The Miz

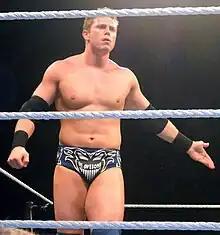
The Miz at a WWE live event in 2011

On the August 22 episode of "Raw", the Miz and R-Truth attacked Santino Marella before his match. They then cut a promo agreeing there was a conspiracy in the WWE keeping both of them out of the main event picture, and declared they would, together, seize any future opportunity. They began referring to themselves as "The Awesome Truth". At Night of Champions on September 18, after the referee was distracted while the Miz attempted a pin, the Miz assaulted him, causing Awesome Truth to lose a WWE Tag Team Championship match to Air Boom (Kofi Kingston and Evan Bourne) by disqualification. Seeking retribution, the Miz and R-Truth later attacked both Triple H and CM Punk during their No Disqualification match in the main event. Because of their actions from the previous night, R-Truth and the Miz were fired by Triple H on the September 19 episode of "Raw SuperShow". After this, the Miz and R-Truth attacked Triple H, but were thrown out of the building. At the conclusion of the main event match on October 2 at Hell in a Cell, R-Truth and the Miz jumped the barricade wearing black hooded sweatshirts and entered the Hell in a Cell structure as it was being raised. They then used weapons to attack Alberto Del Rio, Punk, John Cena, the WWE officials and camera men while the cell was again lowered. After this, the entire WWE roster led by Triple H came out to find a way into the cell, before New Orleans Police Department officers were able to get the door open and arrest them. The two later posted a video on YouTube apologizing to the fans for their actions. The Miz and R-Truth were reinstated by John Laurinaitis on the October 10 episode of "Raw SuperShow". At Vengeance on October 23, the Miz and R-Truth defeated CM Punk and Triple H after interference from Triple H's long time friend Kevin Nash. Later that night they assaulted John Cena during his WWE Championship match with Alberto Del Rio. At Survivor Series on November 20, The Awesome Truth lost to Cena and the Rock. On the November 21 episode of "Raw SuperShow", Cena instigated an argument between R-Truth and the Miz, which resulted in the Miz performing a Skull Crushing Finale on the stage on R-Truth. This was a pretext to explain R-Truth's absence during his suspension as a result of his violating of the Wellness Policy.